Maurie Herring

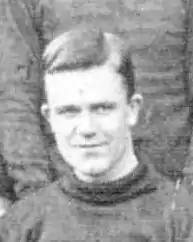

Maurice "Maurie" Stanley Herring (21 September 1879 – 24 June 1962) was an Australian rules football player at the Melbourne Football Club in the Victorian Football League (VFL). He became one of the club's first premiership players, playing in the 1900 VFL Grand Final, under the captaincy of Dick Wardill. Herring made his debut against in round 2 of the 1897 VFL season, at the Melbourne Cricket Ground.